Beatrix Potter

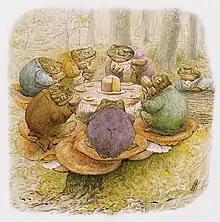
Potter illustration, "Toad's Tea Party", , which appears in her "Appley Dapply's Nursery Rhymes", 1917

Potter's artistic and literary interests were deeply influenced by fairy tales and fantasy. She was a student of the classic fairy tales of Western Europe as well as stories from the Old Testament, John Bunyan's "The Pilgrim's Progress" and Harriet Beecher Stowe's "Uncle Tom's Cabin". She grew up with "Aesop's Fables", the fairy tales of the Brothers Grimm and Hans Christian Andersen, Charles Kingsley's "The Water Babies", the folk tales and mythology of Scotland, the German Romantics, Shakespeare, and the romances of Sir Walter Scott. As a young child, before the age of eight, Edward Lear's "", including the much-loved "The Owl and the Pussycat", and Lewis Carroll's "Alice in Wonderland" had made their impression, although she later said of "Alice" that she was more interested in Tenniel's illustrations than what they were about.